Desert Hearts

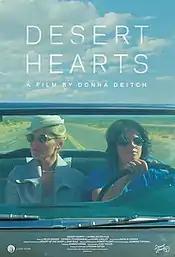
Theatrical poster for 2017 release of 4K restoration.

"Desert Hearts" made its North American debut at the 1985 Telluride Film Festival in September 1985. It had its world premiere at the 1985 Toronto International Film Festival in September 1985. The film screened at the 1985 Chicago International Film Festival on November 15, 1985, and the 1986 Sundance Film Festival in January 1986. "Desert Hearts" was the only lesbian film out of nine films selected for screening at the first in 1986.